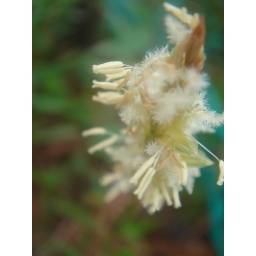
grass flower - later in the morning ...